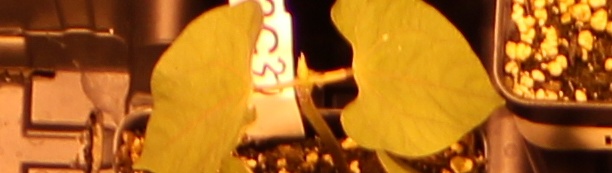
Label: Blackbean